Morisco

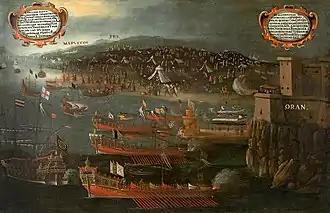
"Disembarking of the Moriscos at Oran port" (1613), Fundación Bancaja de Valencia

Although many Moriscos were sincere Christians, adult Moriscos were often assumed to be covert Muslims (i.e. crypto-Muslims), but expelling their children presented the government with a dilemma. As the children had all been baptized, the government could not legally or morally transport them to Muslim lands. Some authorities proposed that children should be forcibly separated from their parents, but sheer numbers showed this to be impractical. Consequently, the official destination of the expellees was generally stated to be France (more specifically Marseille). After the assassination of Henry IV in 1610, about 150,000 Moriscos were sent there. Many of the Moriscos migrated from Marseille to other lands in Christendom, including Italy and Sicily, or Constantinople. Estimates of returnee numbers vary, with historian Earl Hamilton believing that as many as a quarter of those expelled may have returned to Spain.